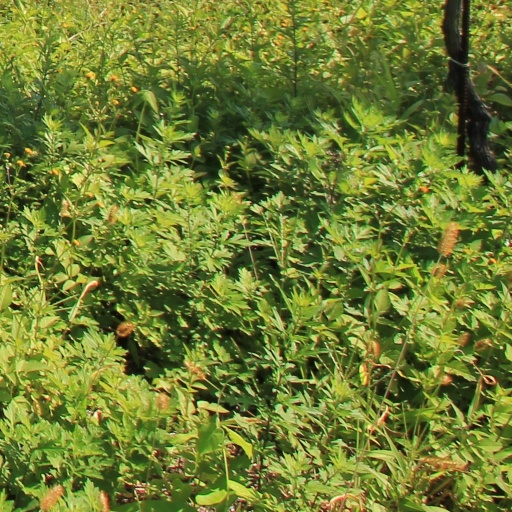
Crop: grape